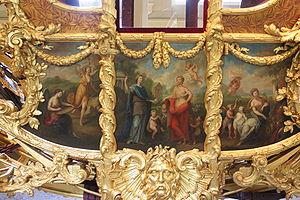
Gold state coach de la Royal Mews
Le Gold State Coach est un carrosse fermé tirée par huit chevaux utilisé par la famille Royale britannique. Commandé en 1760, il fut construit dans les ateliers de Samuel Butler à Londres. Il coûta 7,562 £.